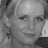
Emotion: happy